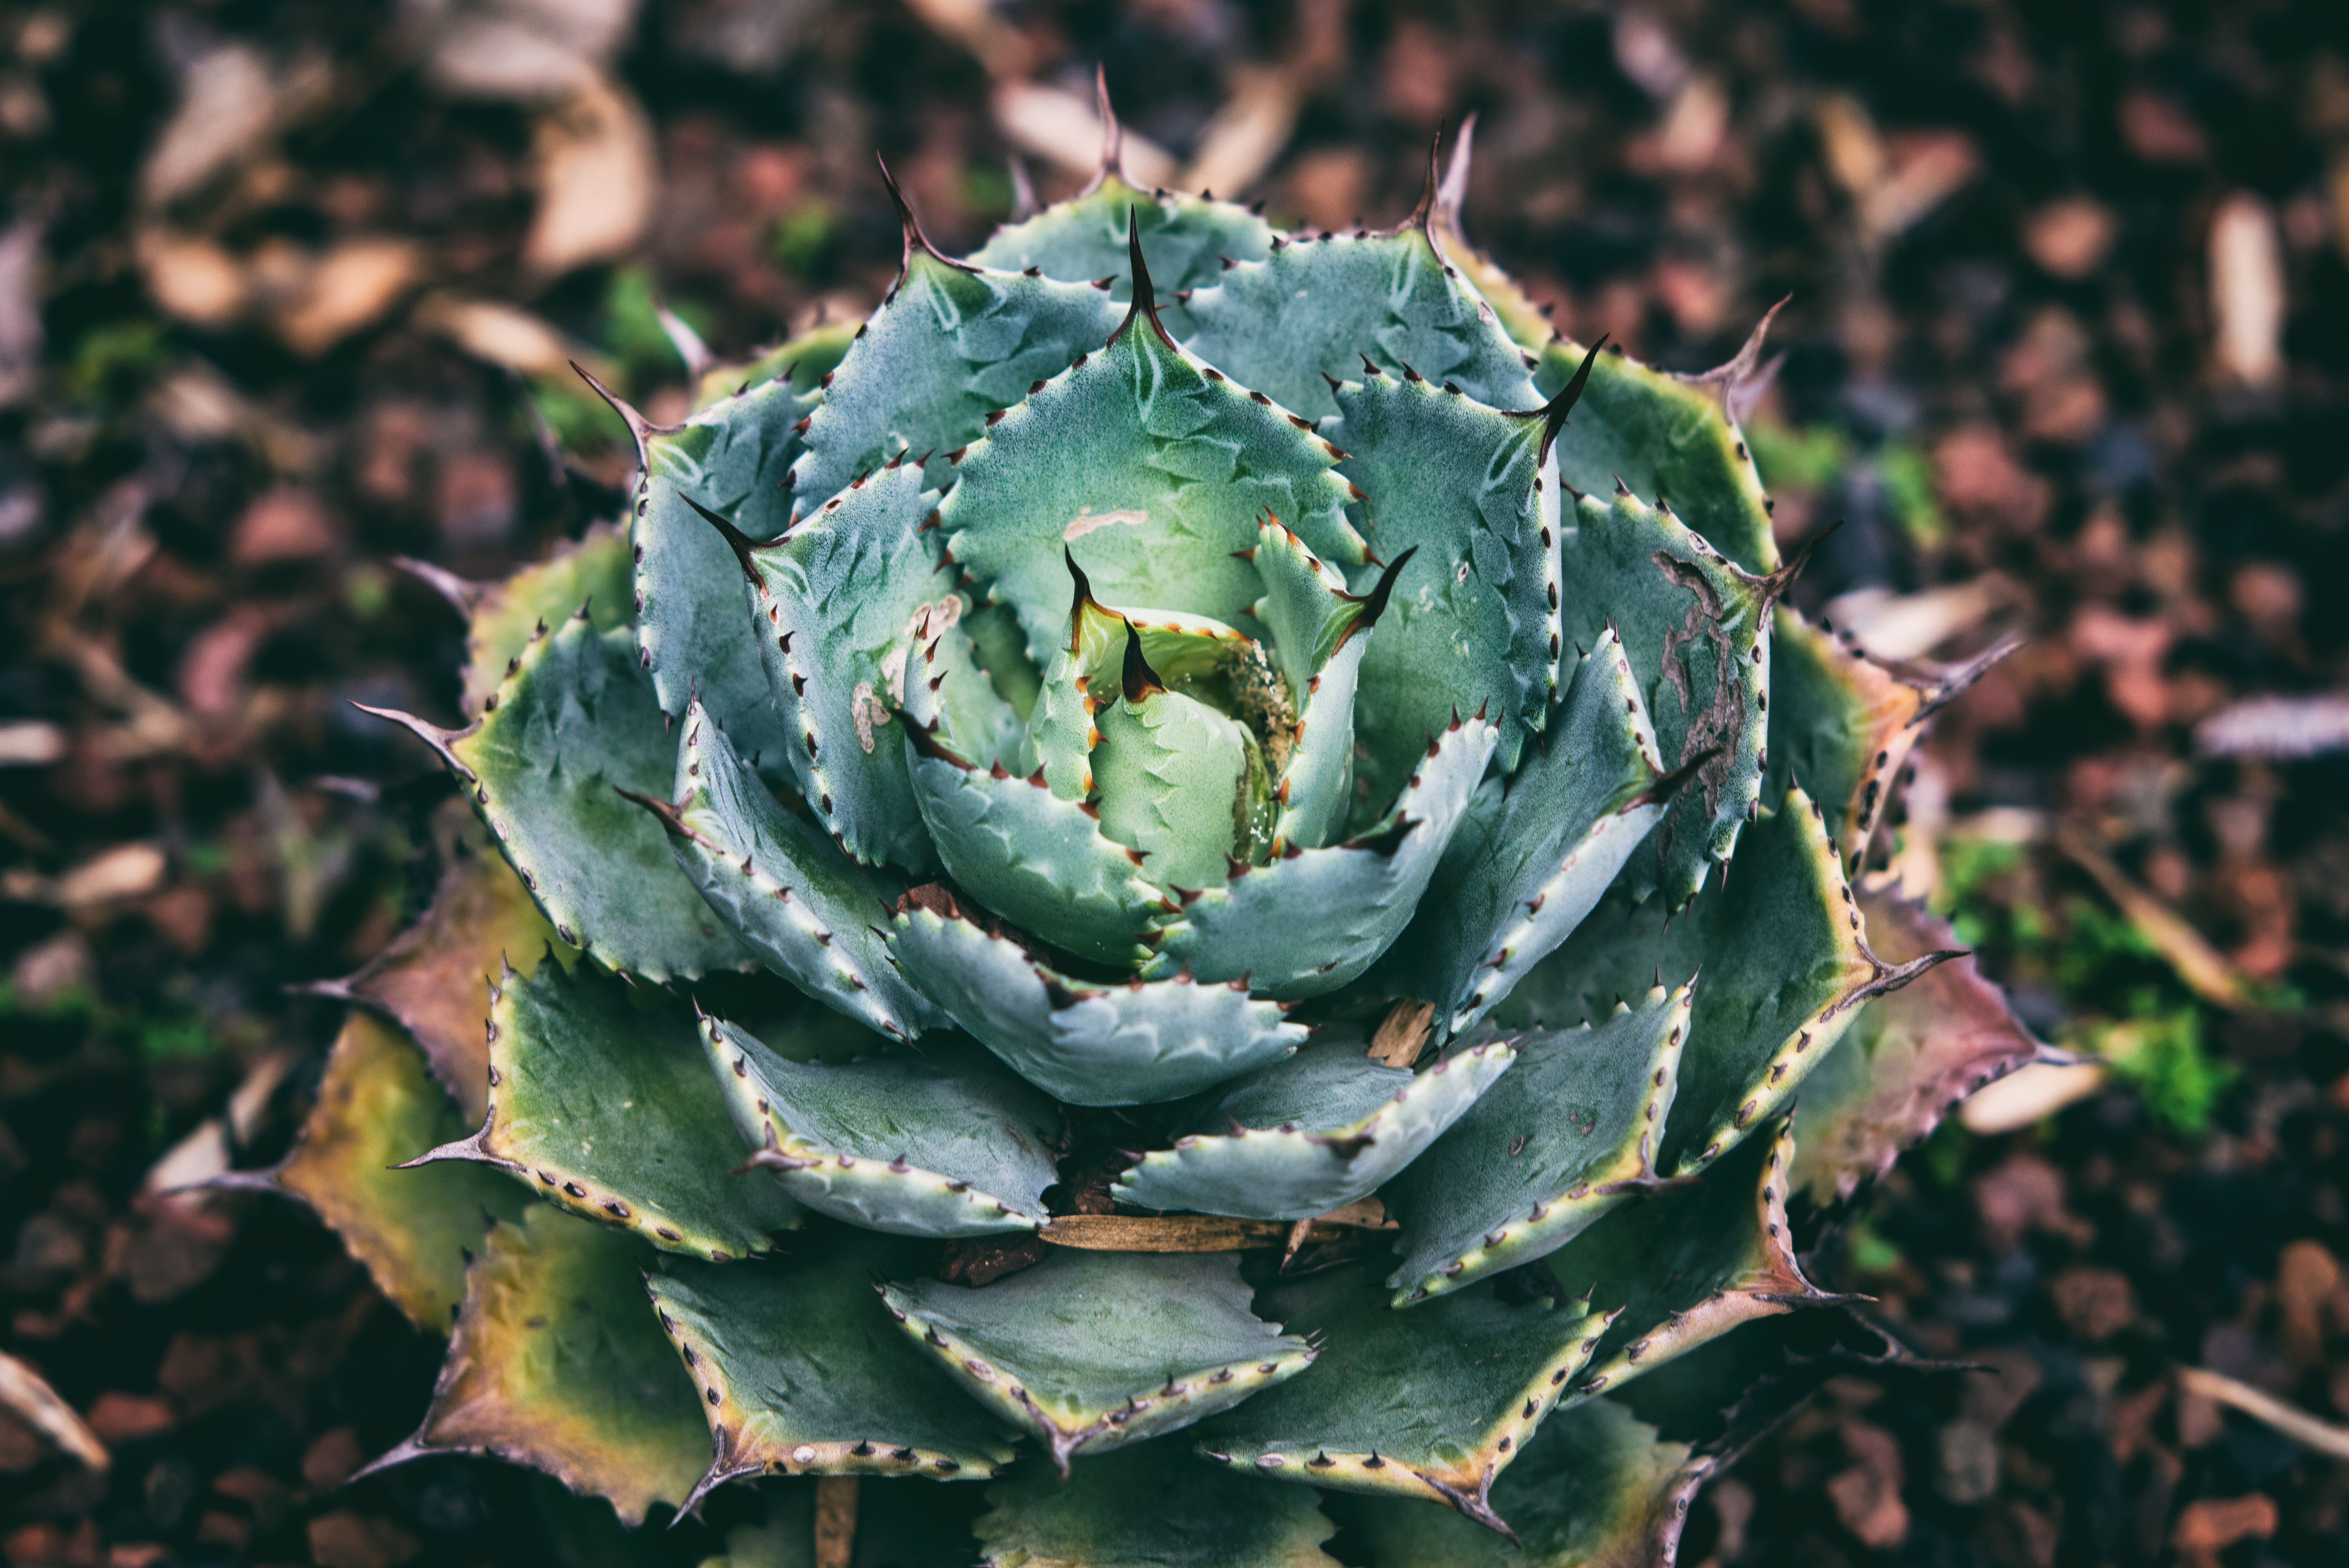
spiky, plant, leaf, flower, food, green, produce, botany, succulent, flora, thistle, macro photography, flowering plant, daisy family, land plant, thorns spines and prickles, nopal